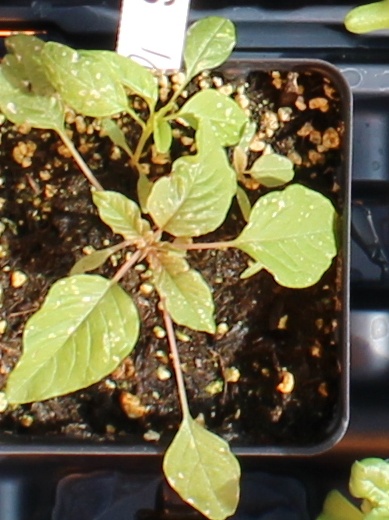
Label: Palmer Amaranth